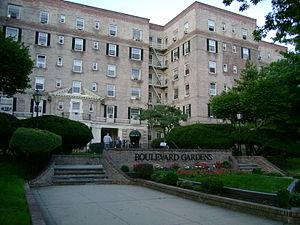
Boulevard Garden est un quartier de New York situé dans l’arrondissement du Queens.